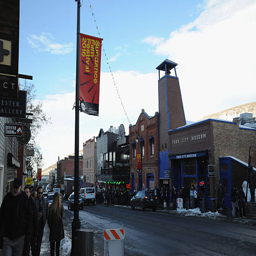
a view of main street during festival .